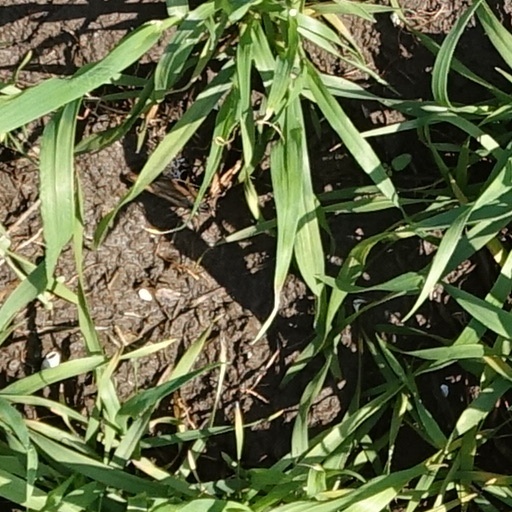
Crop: wheat